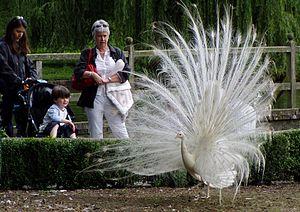
Le Paon bleu est une espèce d'oiseaux galliformes de la famille des Phasianidés. Son cri strident et la longue queue au plumage ocellé qui permet au mâle de « faire la roue », de même que les nuances métalliques - bleu paon - arborées par celui-ci, expliquent la notoriété de cet oiseau de grande taille. L'espèce est originaire des forêts d'Asie, plus principalement d'Inde, du Pakistan et du Sri Lanka, mais on l'élève un peu partout dans le monde comme animal domestique depuis l'Antiquité. Comme la plupart des Phasianidés, le dimorphisme sexuel est important et par ailleurs plusieurs variétés colorées ont été obtenues en plus du bleu d'origine : blanc, nigripenne et arlequin. Le paon bleu est traditionnellement utilisé comme ornement des grands parcs ou comme volaille comestible, et ses plumes ornent les chapeaux ou les bouquets. Dans la culture populaire c'est un symbole religieux et un thème récurrent des beaux arts.